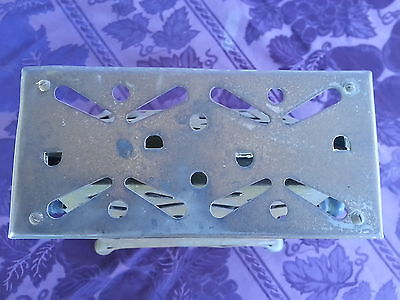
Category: toaster